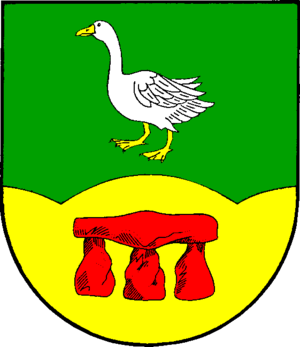
Gosefeld
Coat of arms of Gosefeld
Gosefeld, Gosby eller Goosefeld er en landsby og kommune med cirka 750 indbyggere i det nordlige Tyskland, beliggende under Rendsborg-Egernførde kreds i delstaten Slesvig-Holsten.